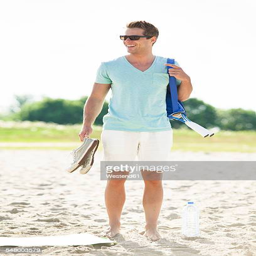
happy man on the beach